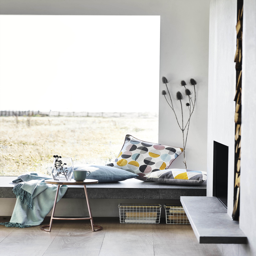
the focus of this room is all about connecting with nature through the large picture window rather than ornamentation courtesy